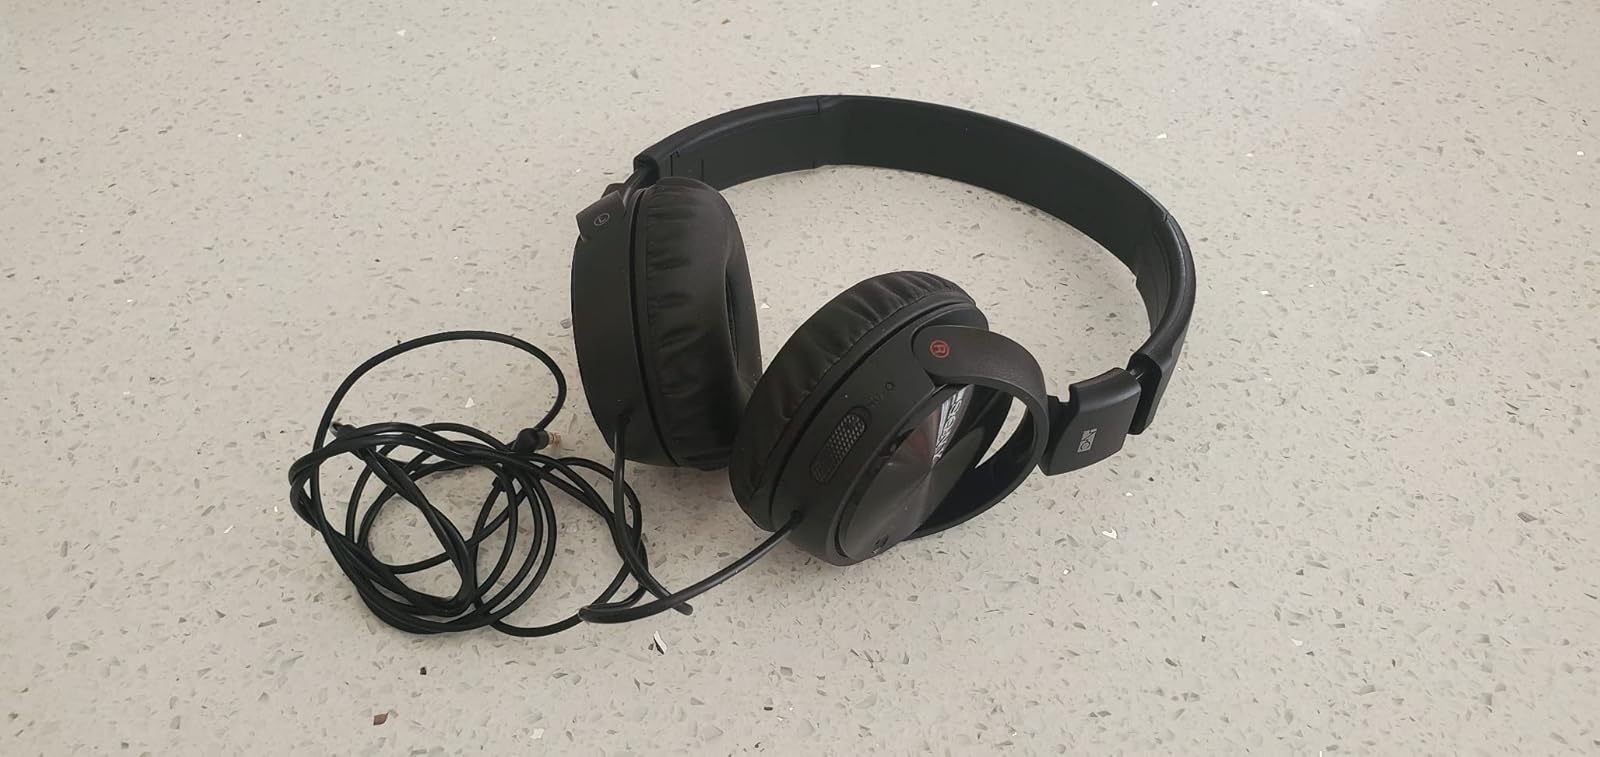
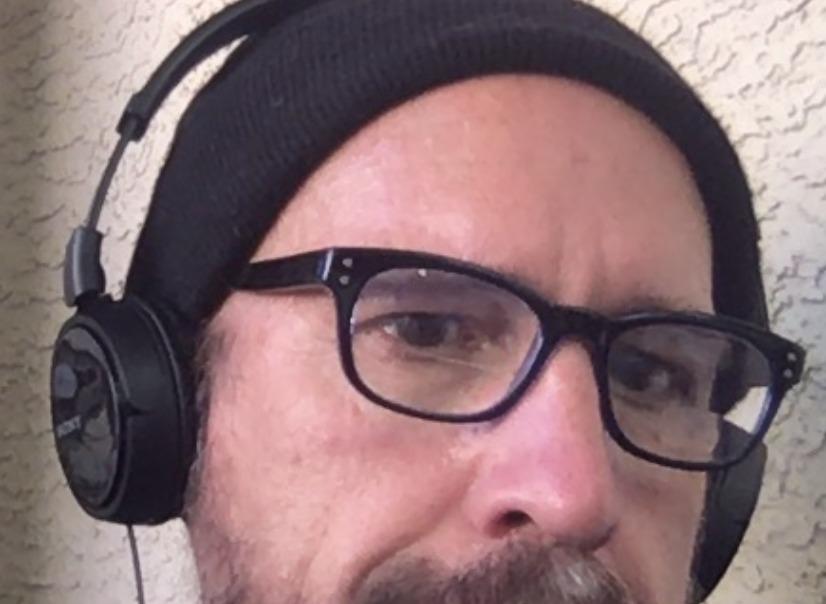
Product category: headphones
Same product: yes